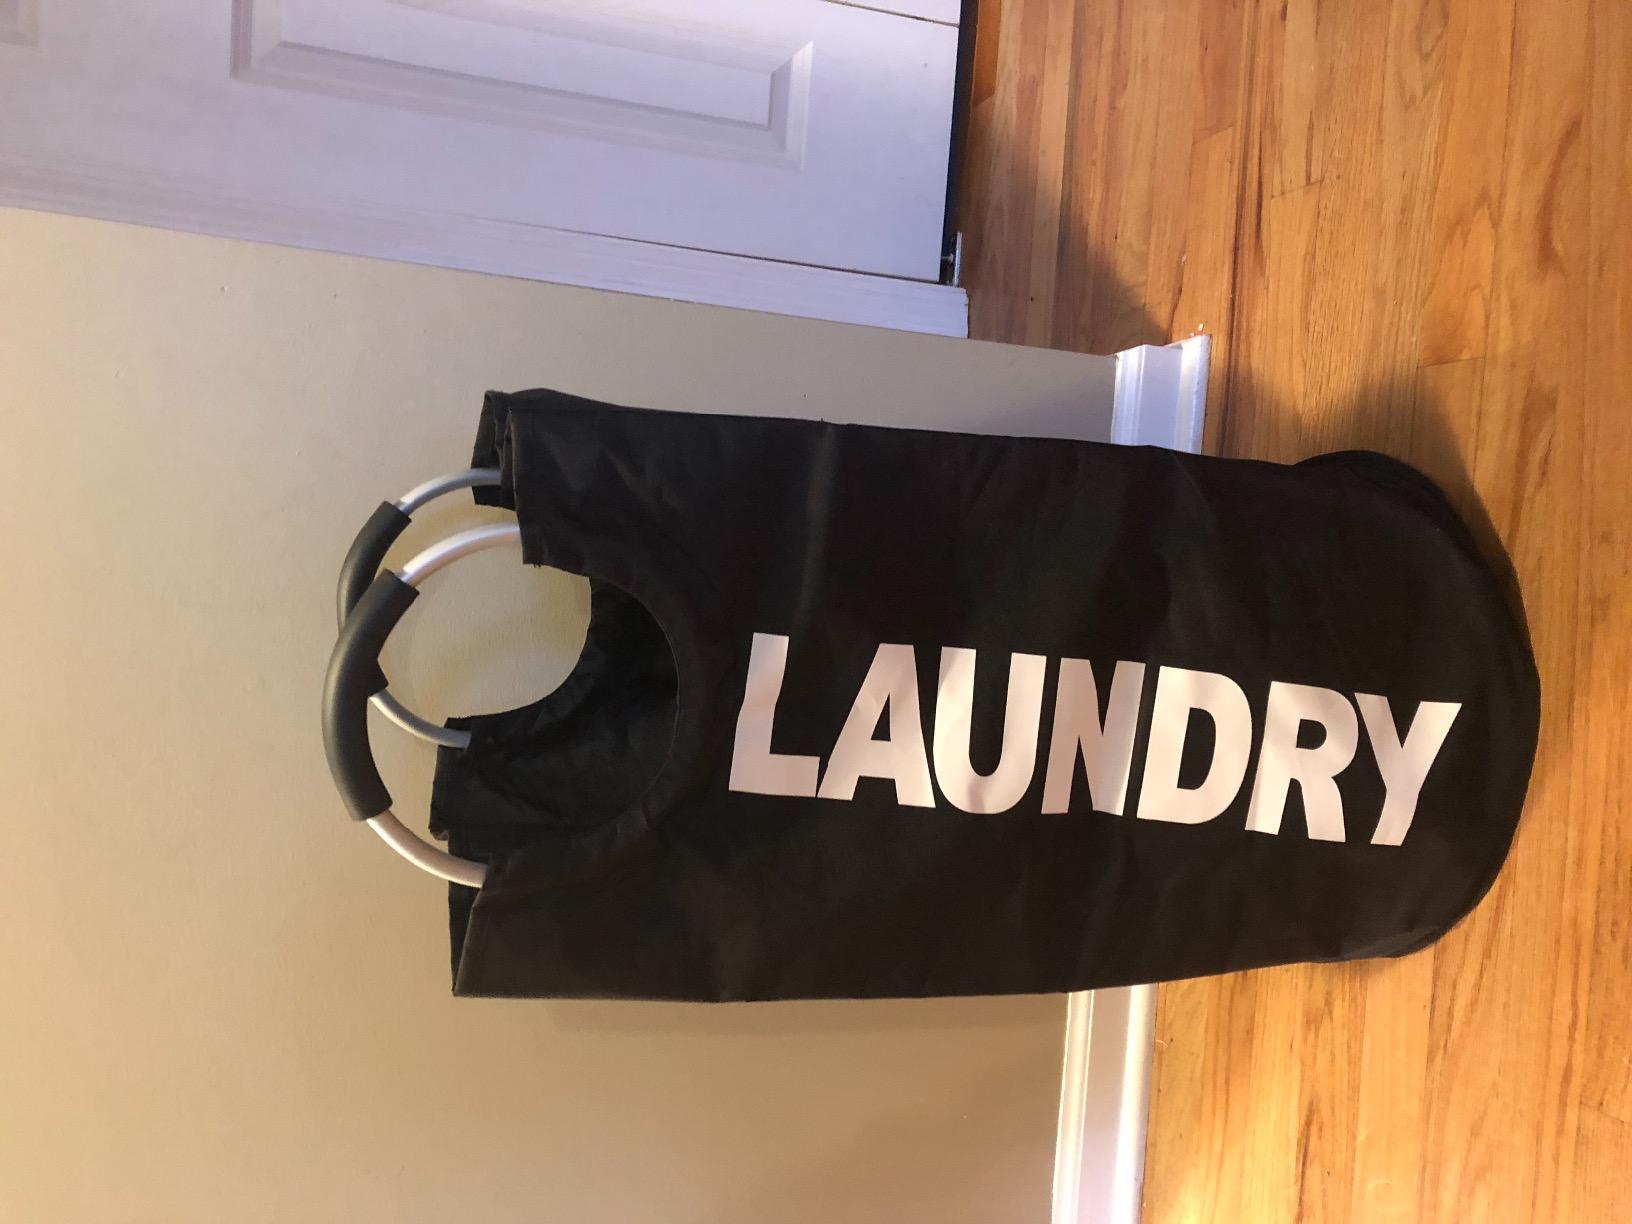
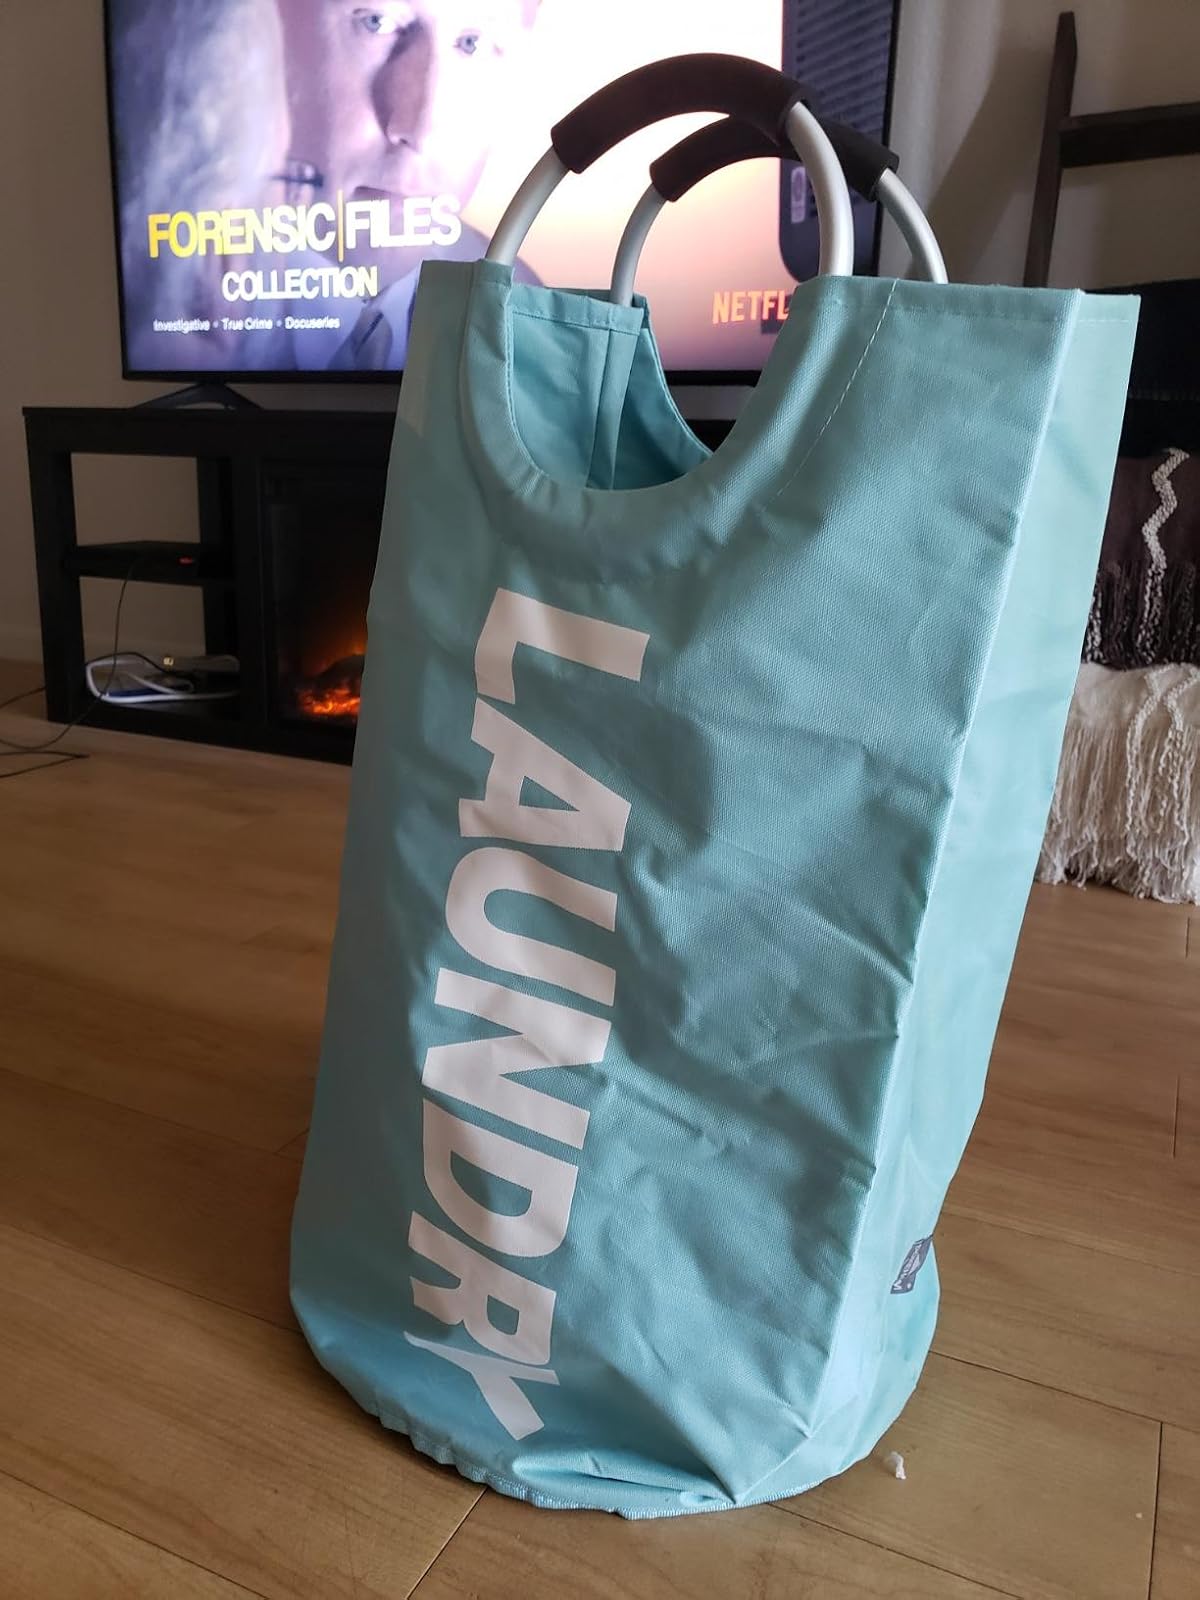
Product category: items_hamper
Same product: no